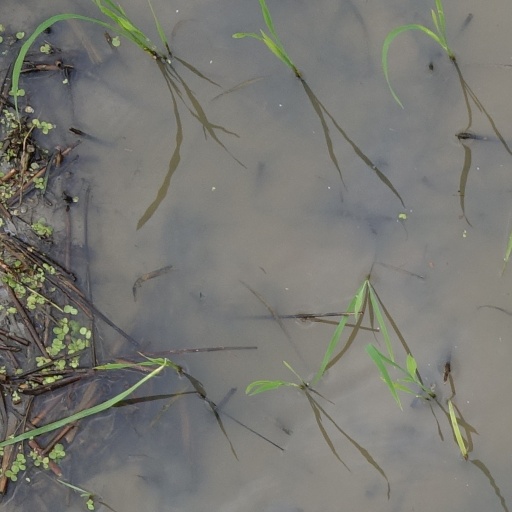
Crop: rice